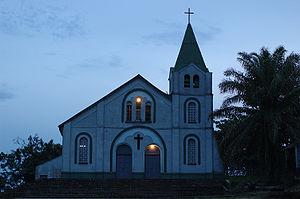
Kindu, anciennement Kindu Port-Empain, est une ville de la République démocratique du Congo, capitale de la province du Maniema. Elle se situe au nord de Kasongo et à l'ouest de la ville de Baraka.
Le diocèse de Kindu est un diocèse catholique, suffragant de l'archidiocèse de Bukavu. En 2013, il comportait 315 000 baptisés sur une population de 965 700 habitants.